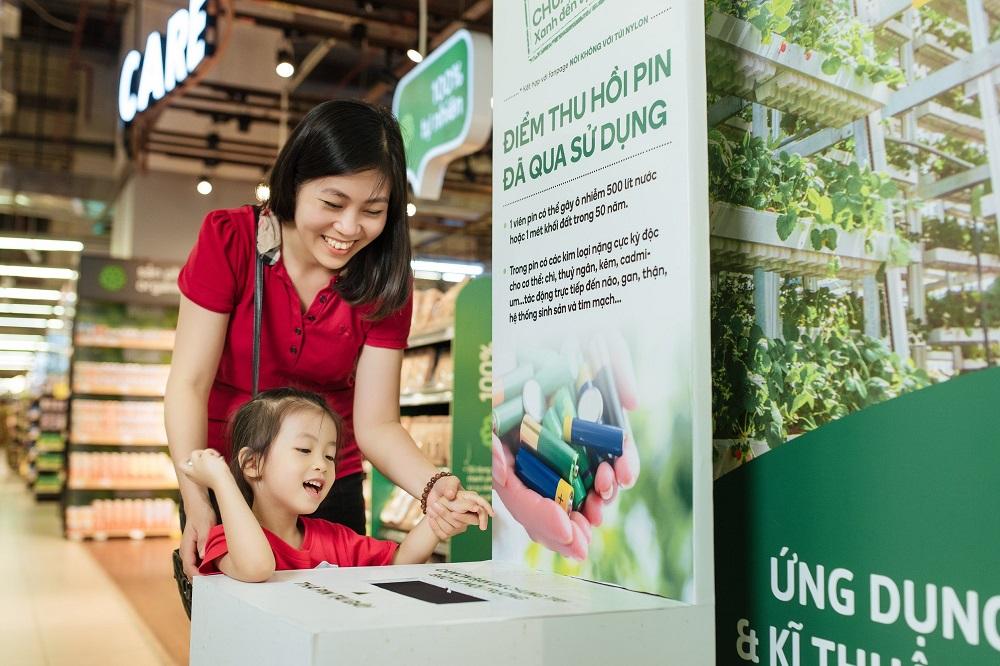
ở trong bức ảnh có sự xuất hiện của một người phụ nữ và một bé gái